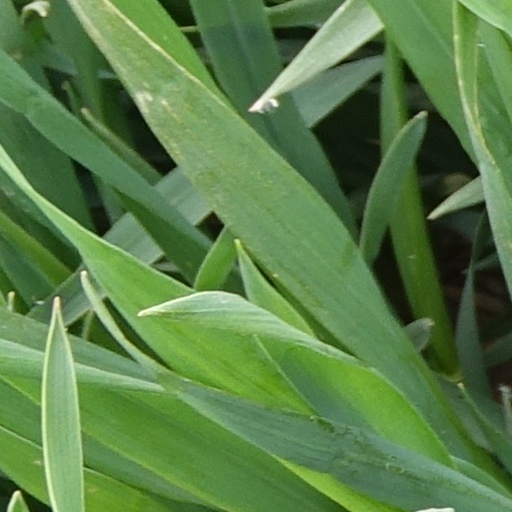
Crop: wheat